Dickie Dare

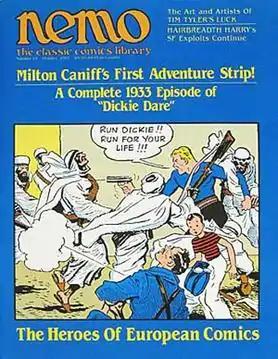
"Dickie Dare"

Coulton Waugh began drawing "Dickie Dare" in the middle of a story, and drew the strip for almost ten years, ending on February 26, 1944. In 1944, Waugh left to work on another strip, his wife and assistant, Odin Waugh, became the "Dickie Dare" illustrator from 1944 to 1948. Fran Matera took over the strip on March 8, 1948, and continued until the strip ended on October 12, 1957.